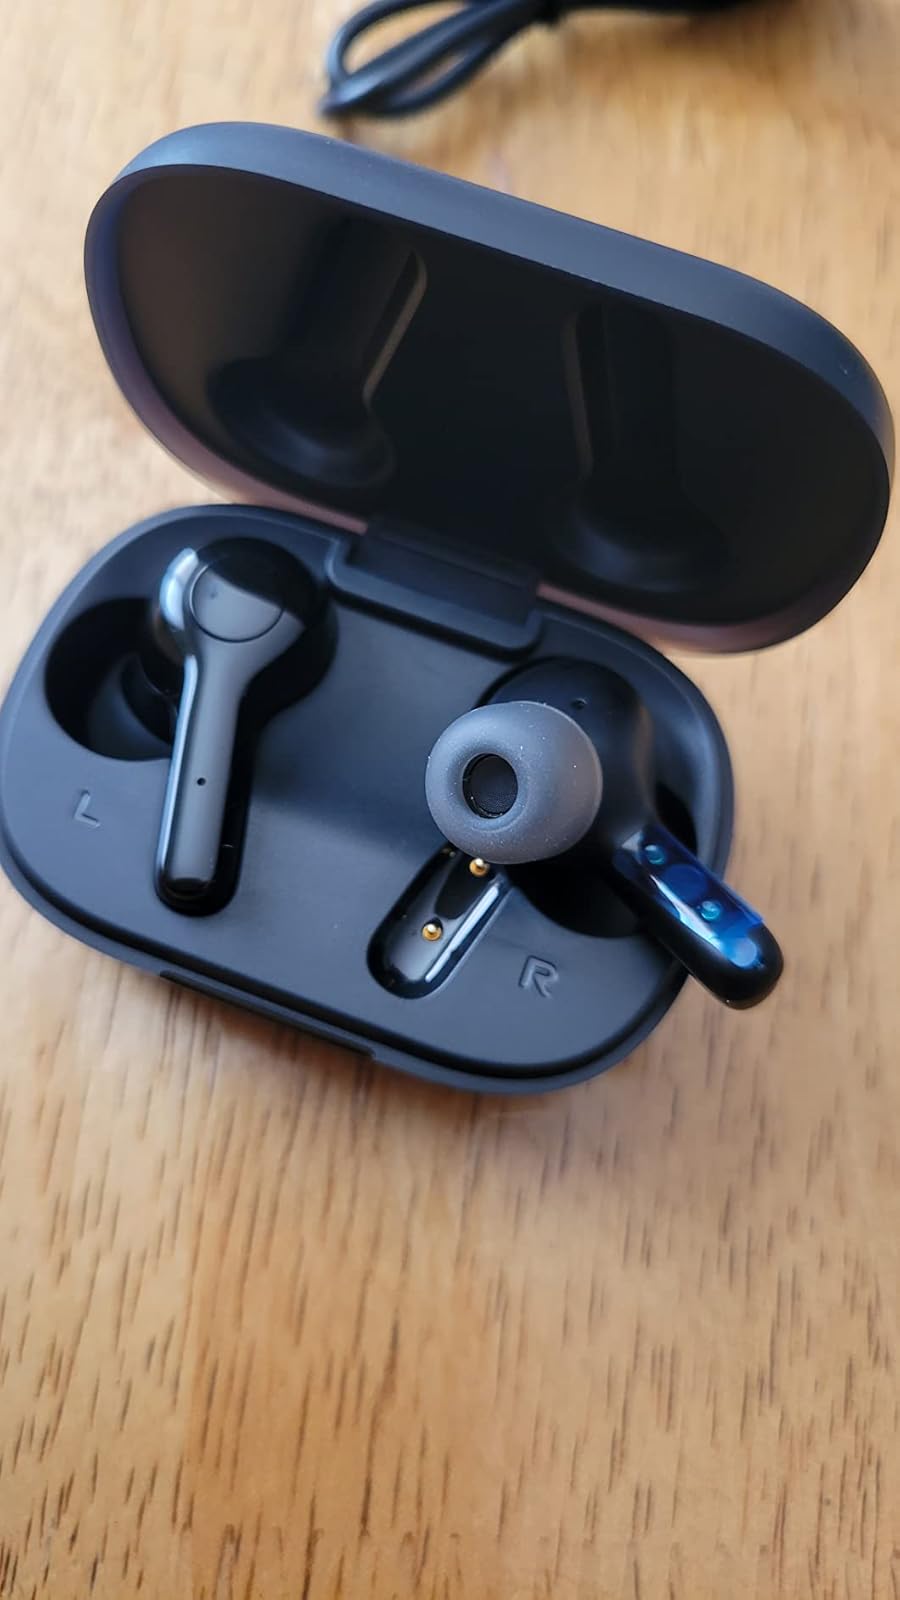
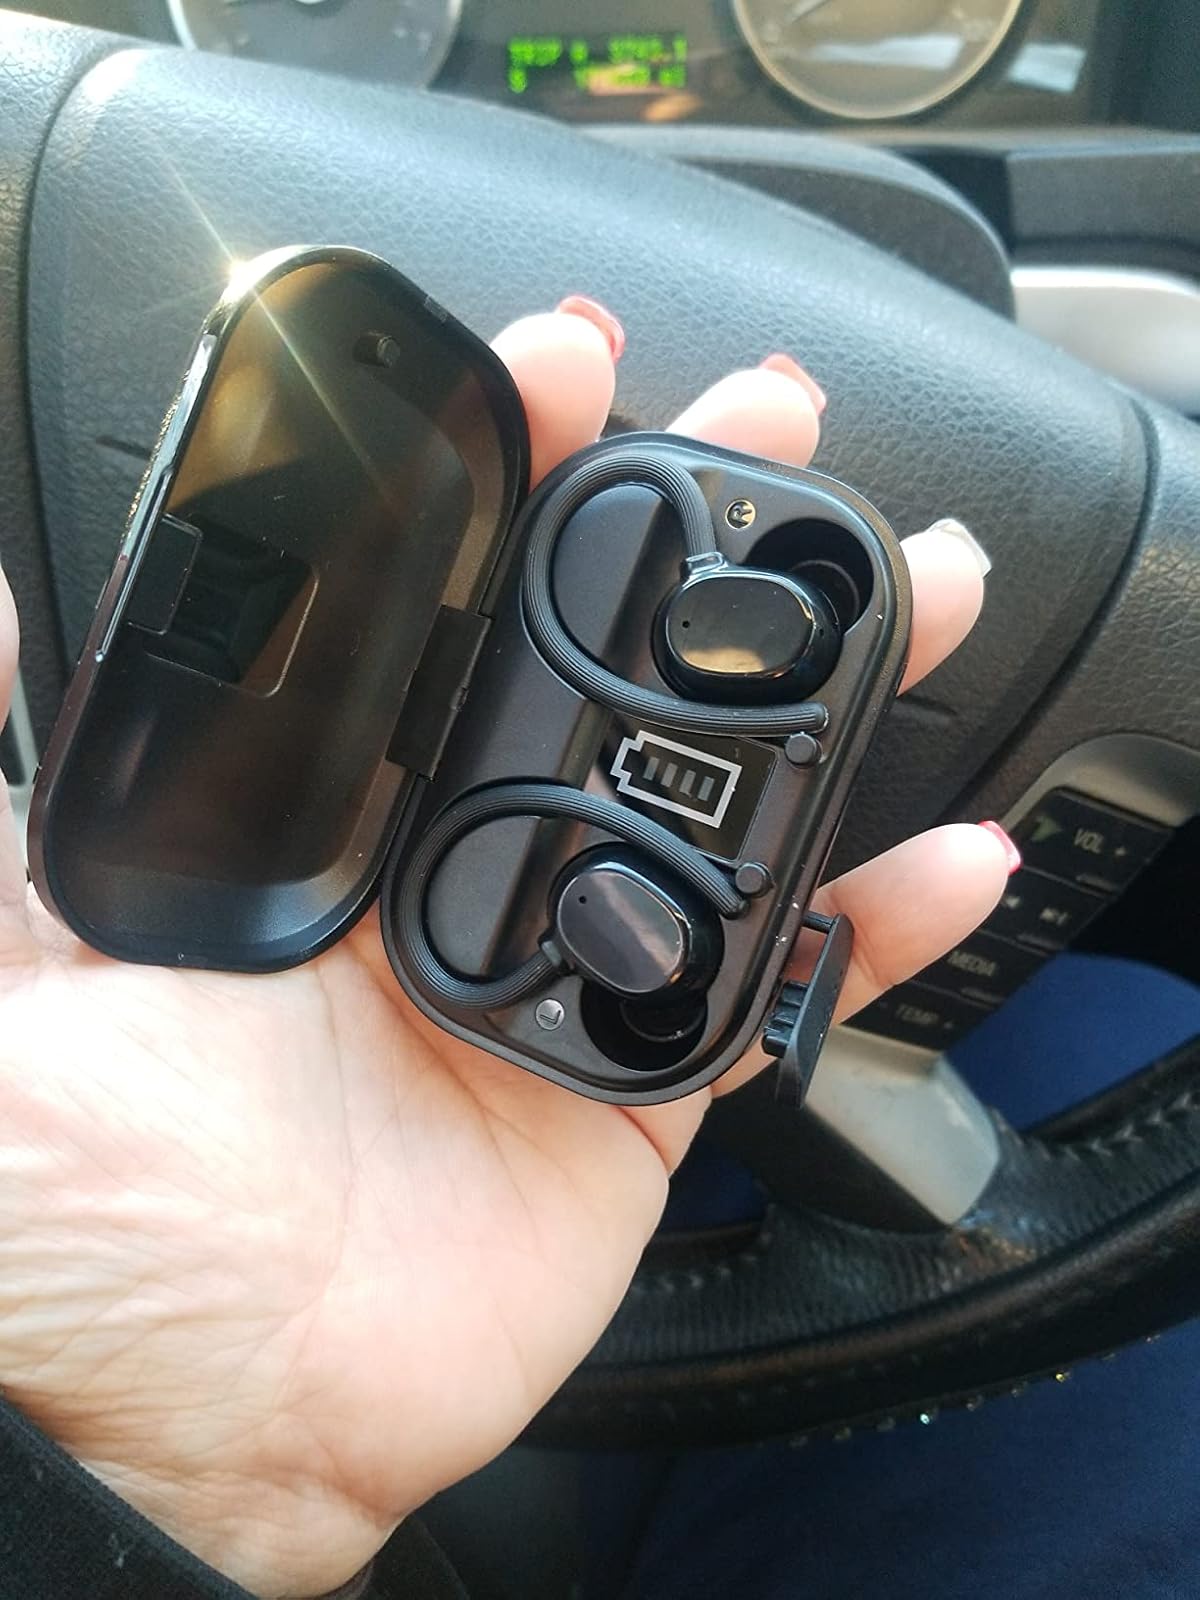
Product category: earbuds
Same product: no